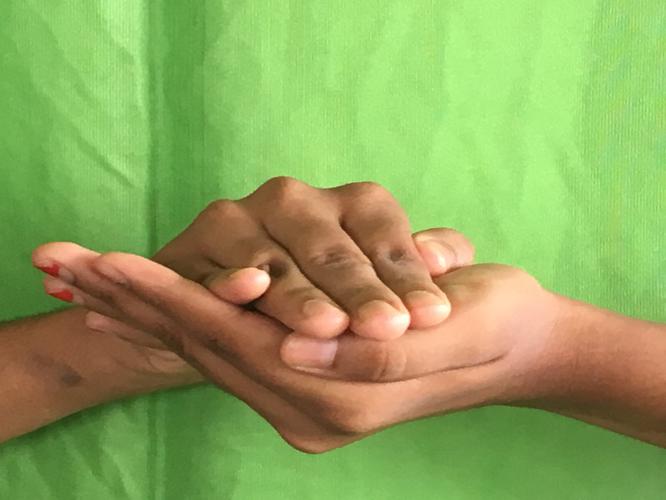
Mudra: Samputa
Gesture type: double_hand